Mark Page (engineer)

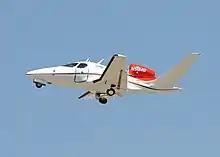
Eclipse 400 at the 2007 EAA Oshkosh Airshow

At Swift Engineering, in partnership with Eclipse Aviation, Page designed the Eclipse Concept Jet, a single engine concept jet intended to be a smaller 4 passenger offering to slot in below their existing 6 passenger Eclipse 500 jet. The jet was designed and built in secrecy in only 200 days, making its first public debut at AirVenture in 2007, where it flew into the show. The Concept Jet was later renamed to the Eclipse 400, but the project was cancelled in 2008 after Eclipse declared bankruptcy, with only one prototype having been built.